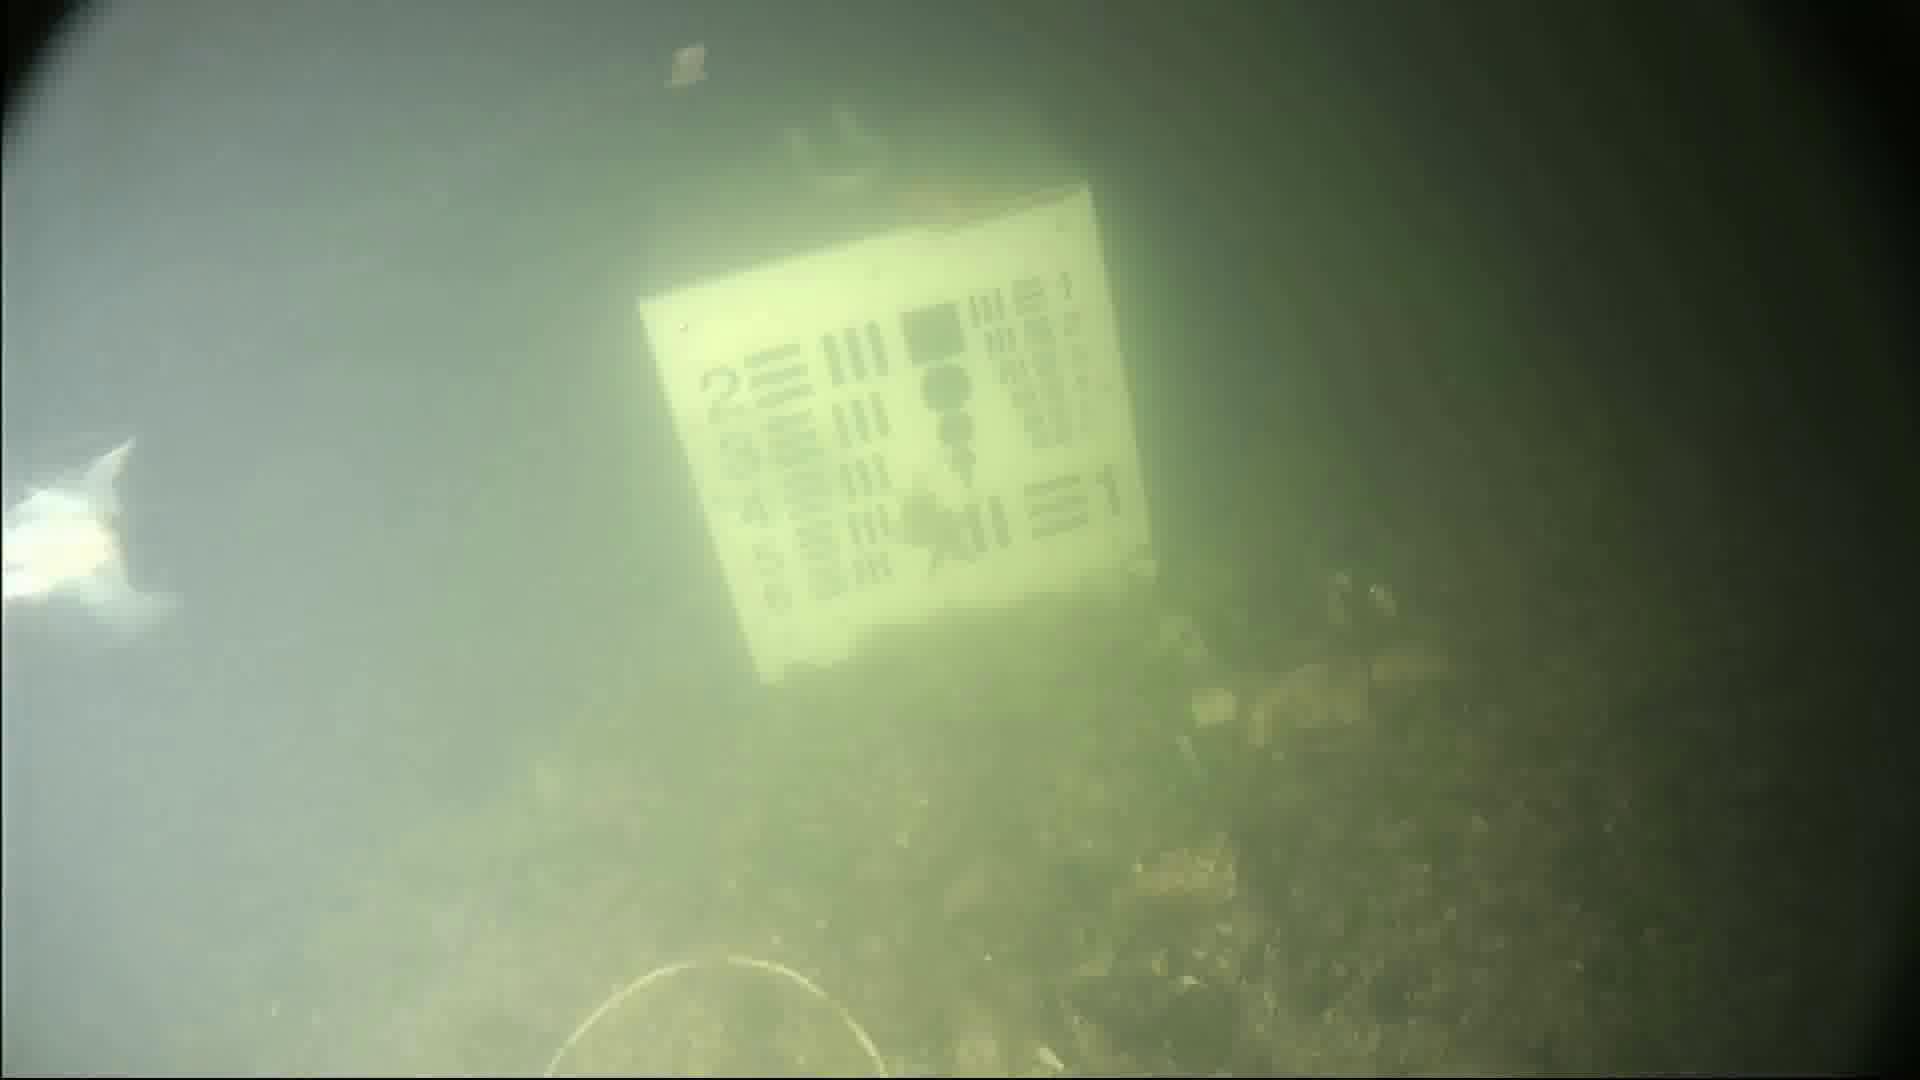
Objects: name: starfish
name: crab